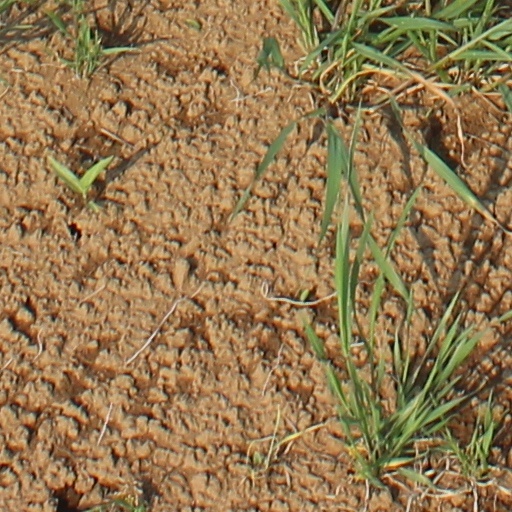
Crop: wheat